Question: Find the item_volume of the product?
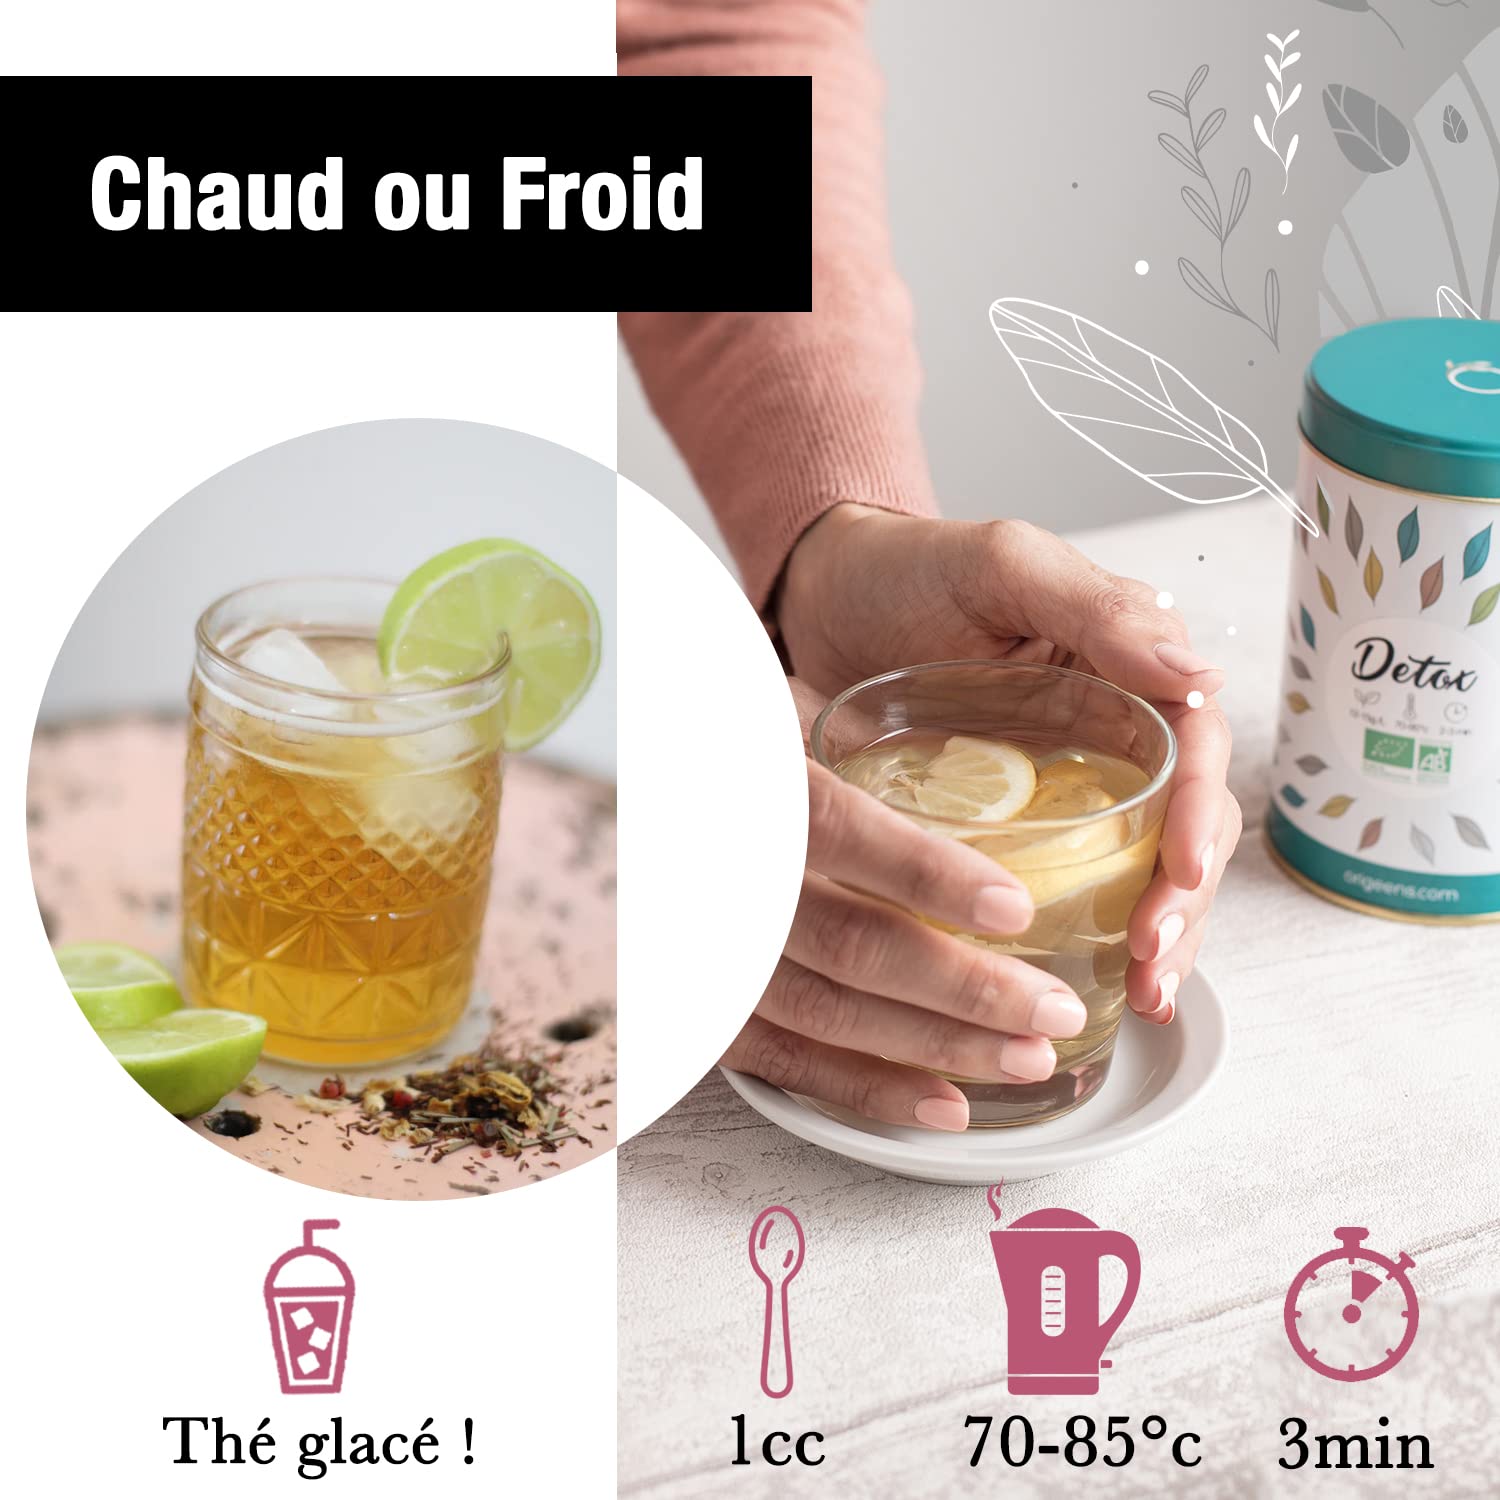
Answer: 1.0 millilitre